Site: brandenburg
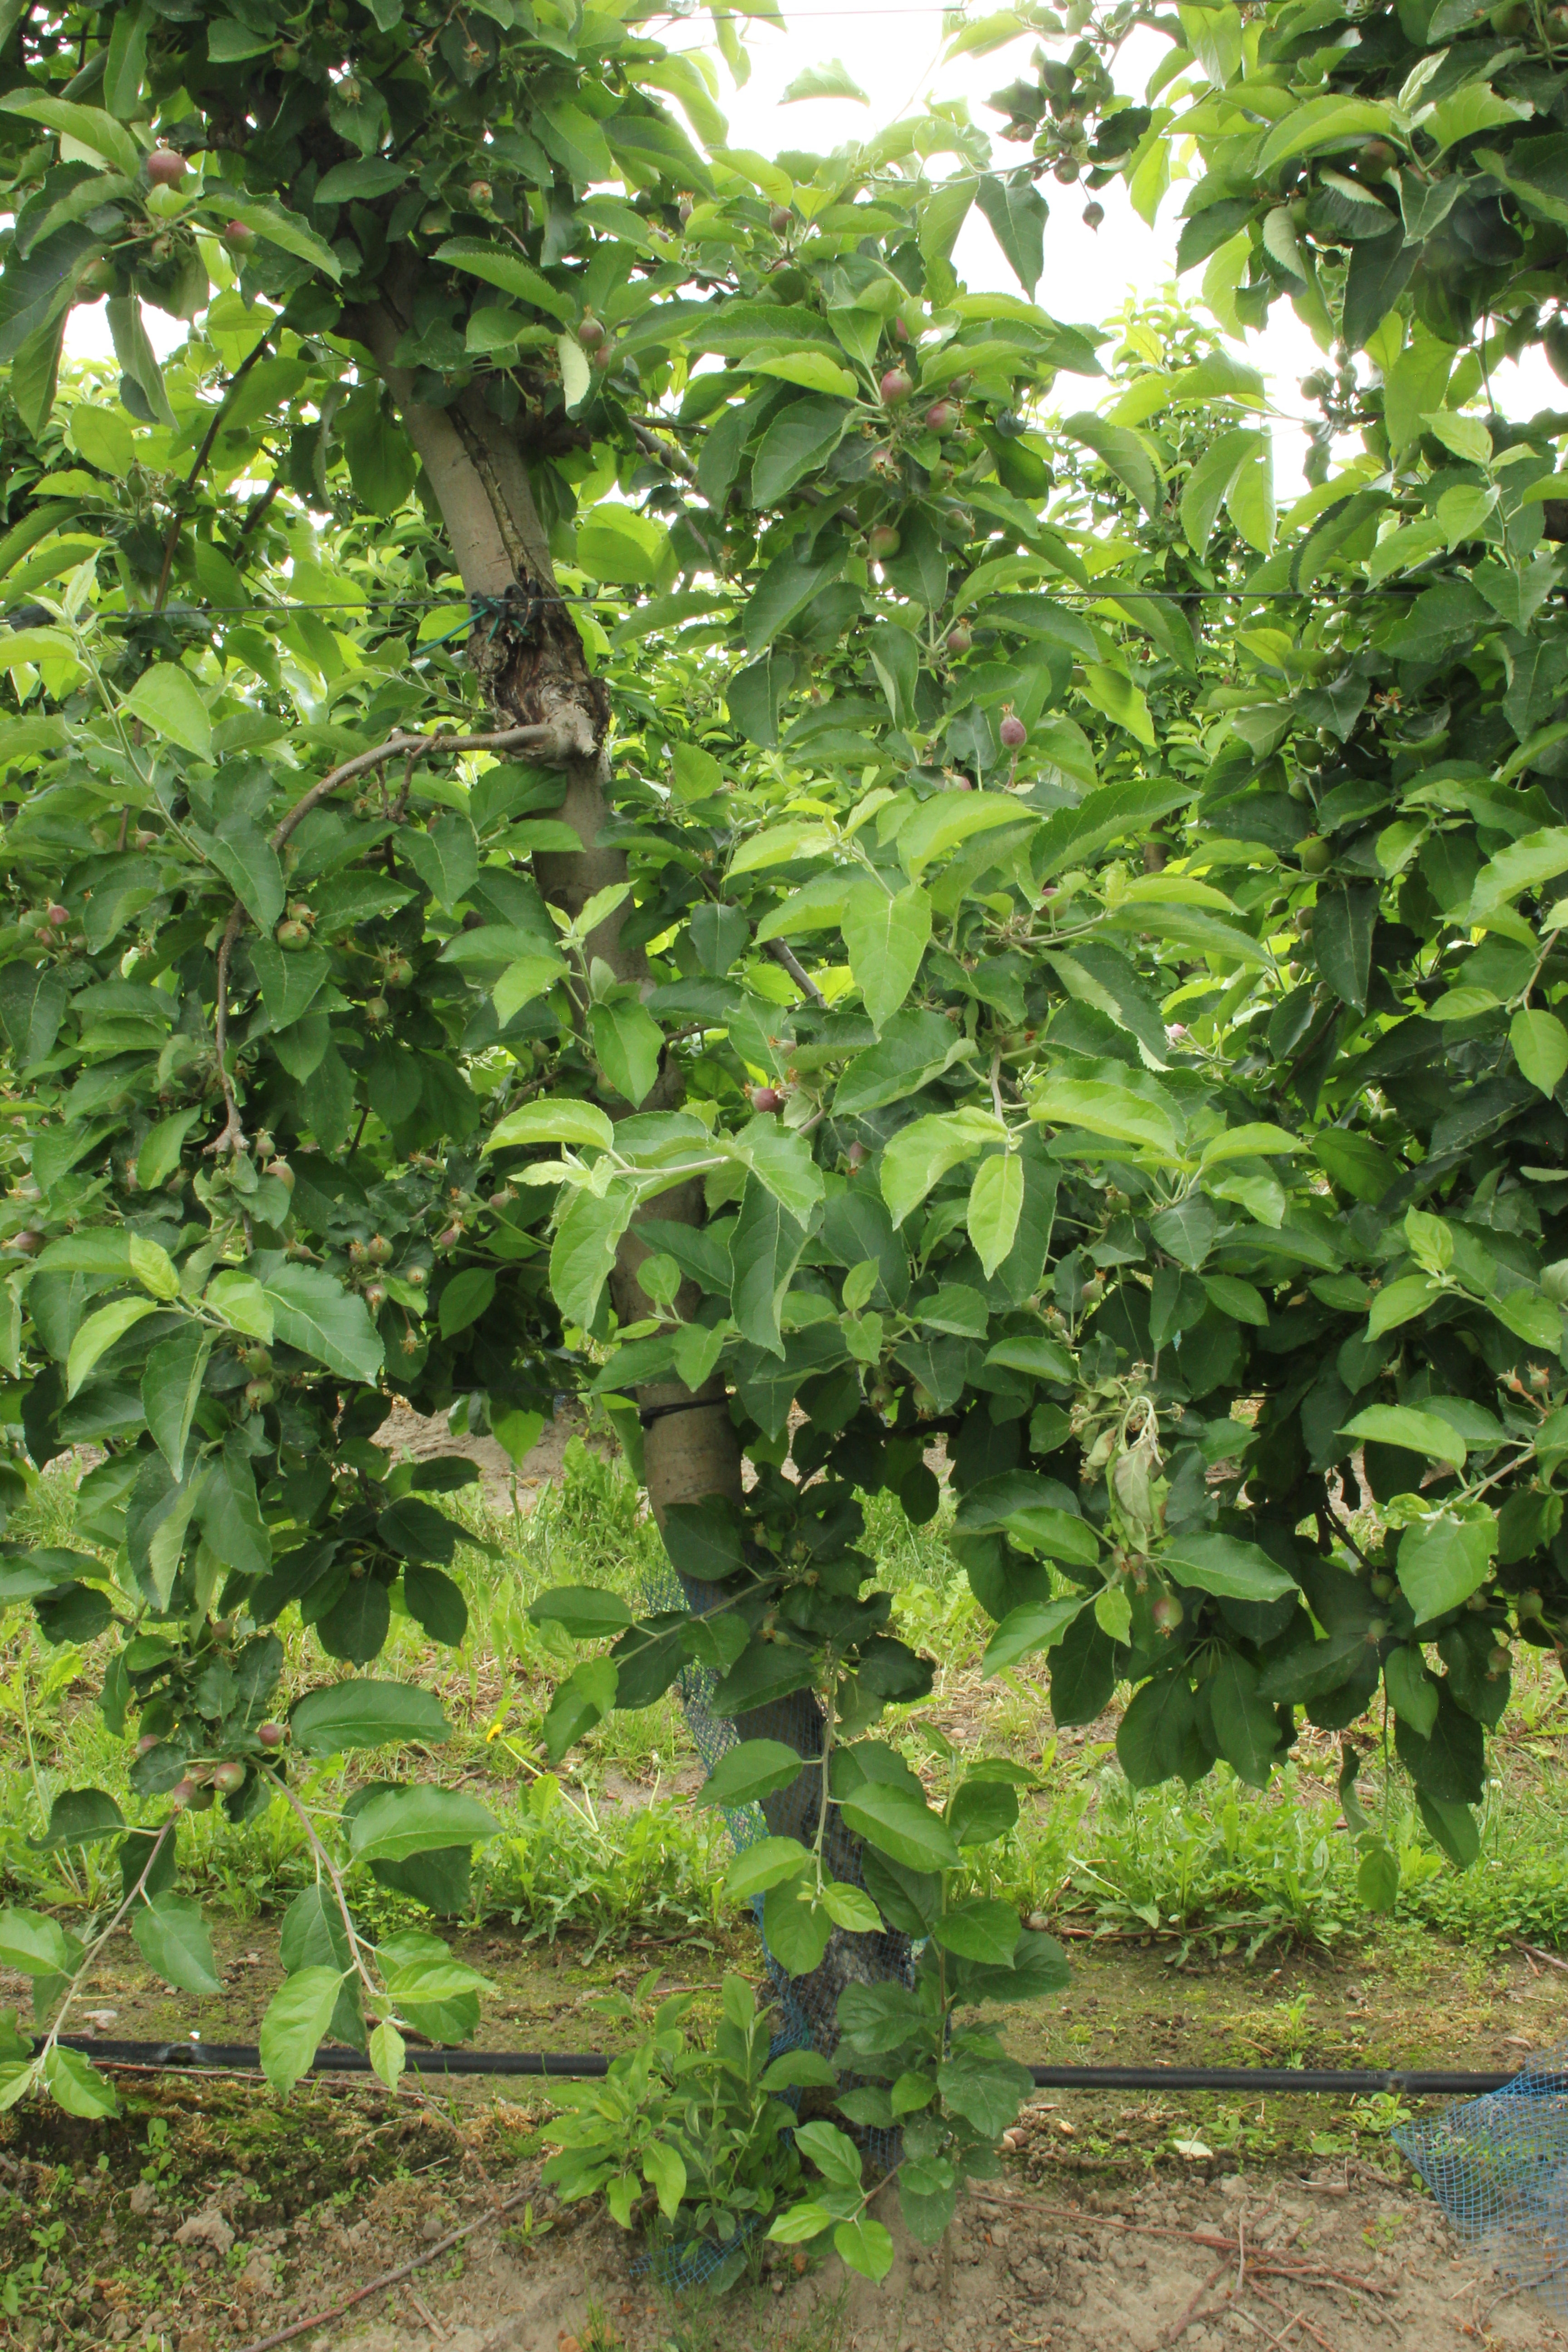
Growth stage (BBCH 72): Development of fruit